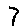
Label: 7